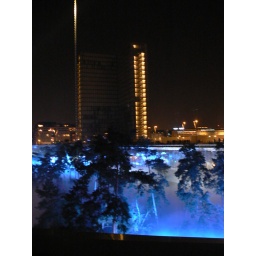
BNF in the blue cloud